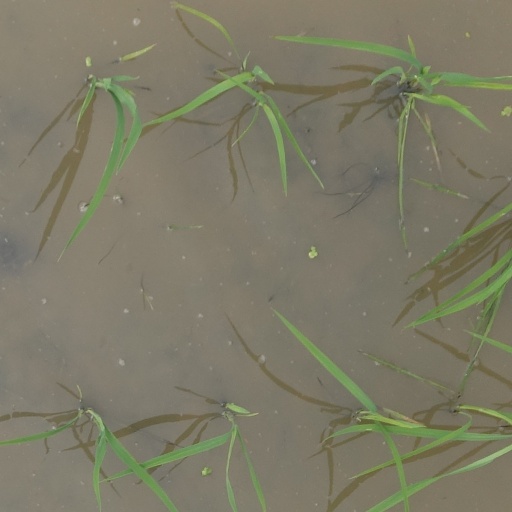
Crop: rice